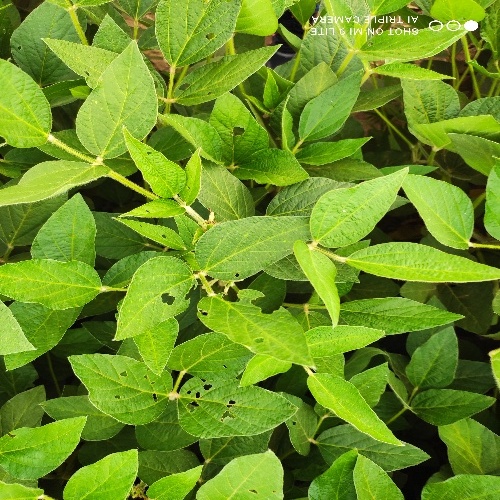
Label: Caterpillar